Manhattan Bridge

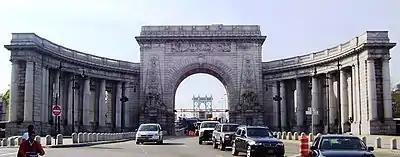

The city's public works commissioner, Frederick H. Zurmuhlen, requested in early 1952 that the Board of Estimate hire David B. Steinman to thoroughly examine the Manhattan Bridge, saying its maintenance costs were disproportionately higher than those of the other East River bridges. A beam on the eastern side of the bridge cracked in April 1953 and was fixed within a month. Following the cracked-beam incident, Zurmuhlen asked the city to allocate $2.69 million to repair the bridge, as trains disproportionately used one side of the bridge, causing it to tilt. Two proposals were put forth for the bridge's subway tracks; one plan called for them to be moved to the center of the deck, while another plan called for the construction of an entirely new tunnel for subway trains. The administration of mayor Robert F. Wagner tentatively approved a $30 million renovation of the bridge in July 1954, and a committee of engineers was hired to review alternate proposals for the bridge. Zurmuhlen said the bridge's safety would be compromised within the next decade if subway trains continued to use the bridge.